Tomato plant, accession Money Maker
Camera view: vertical (180 deg); turntable rotation: 270 degrees
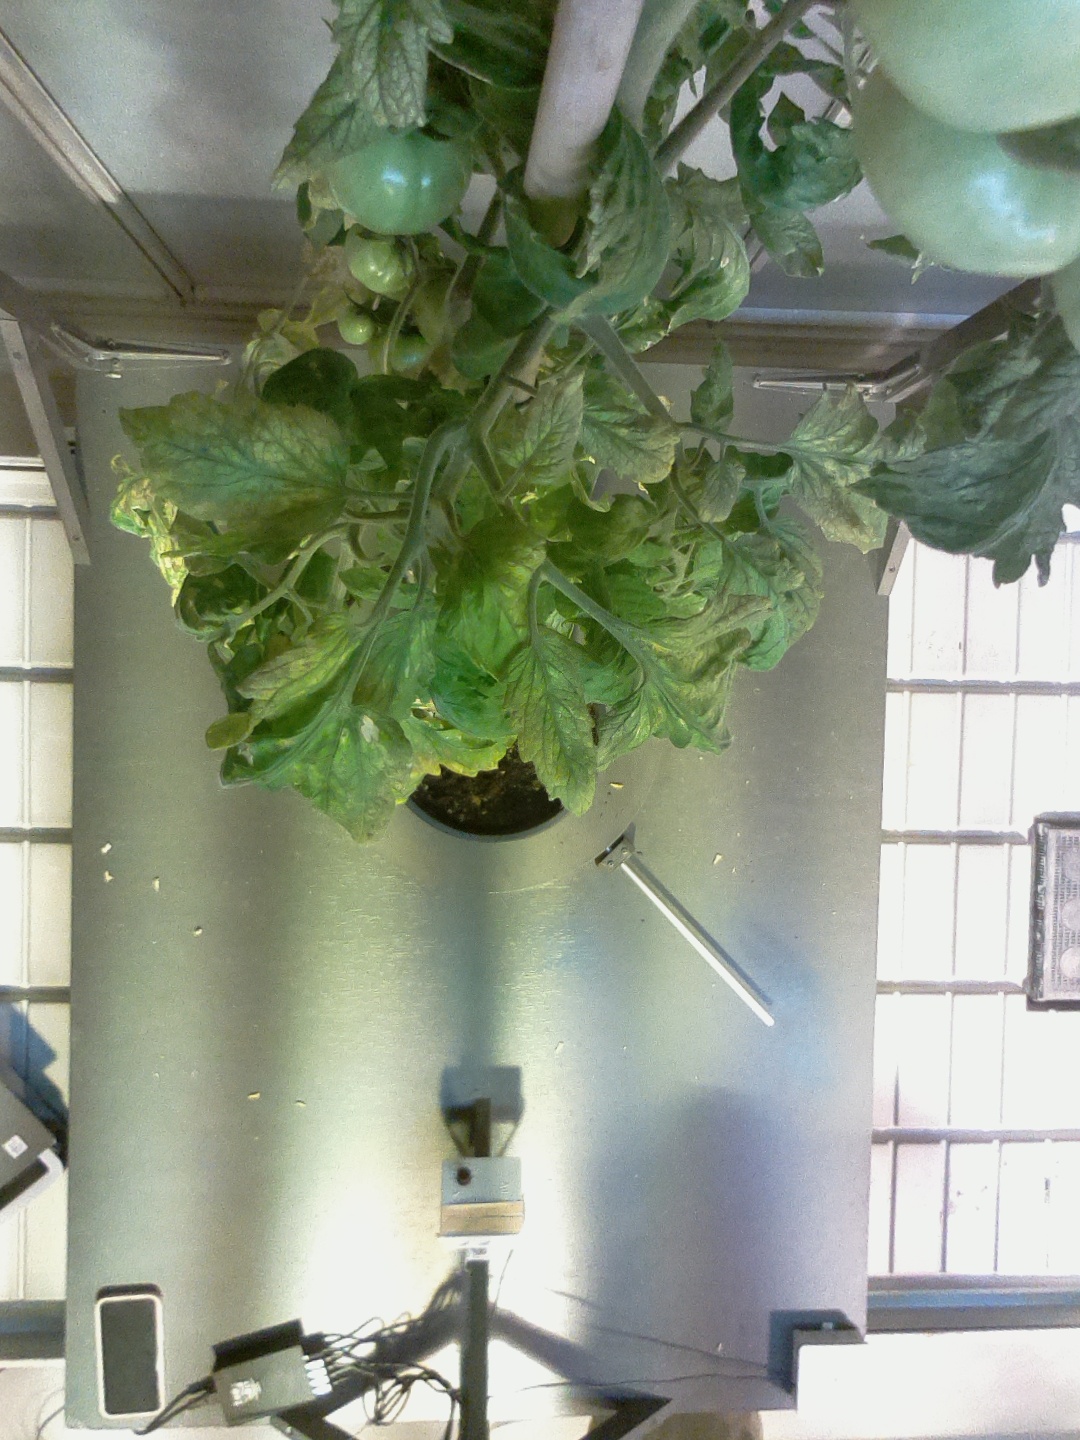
BBCH growth stage 76: 60%-70% of final fruit size